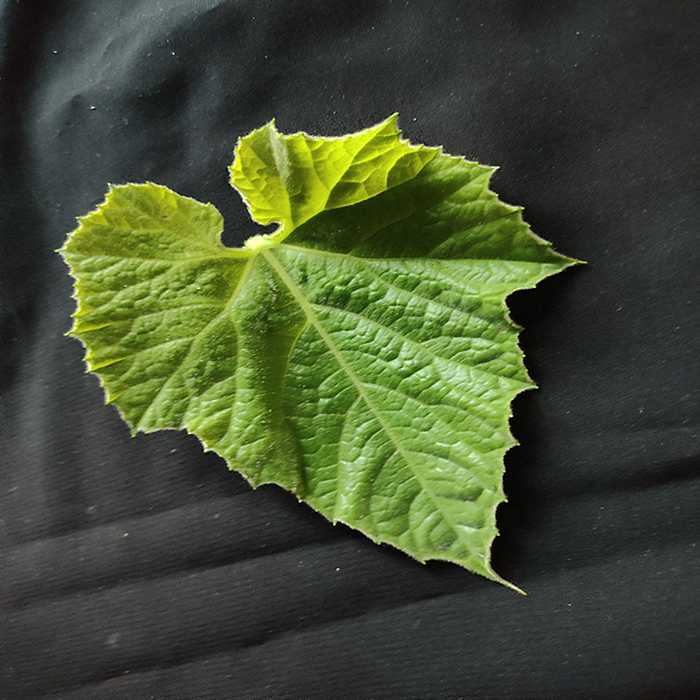
Plant: Bottle gourd
Label: Fresh leaf